Cristian Silvestri

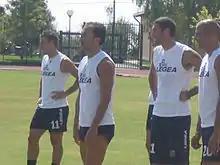
Christian Silvestri in the middle.

Cristian Silvestri (born January 21, 1975) is a retired Italian football defender.